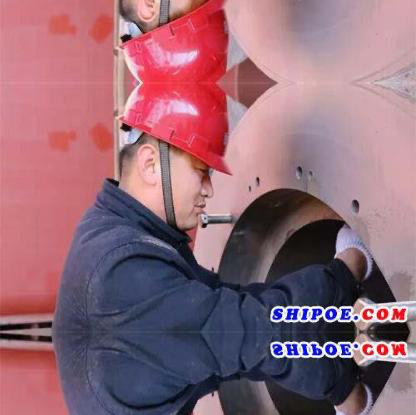
Objects in the image:
label: helmet
label: helmet